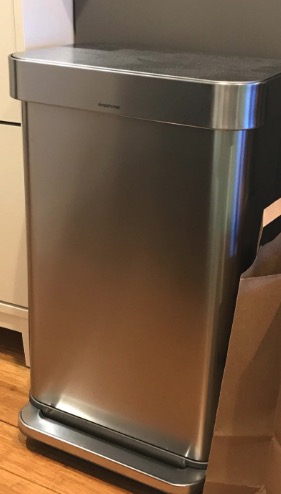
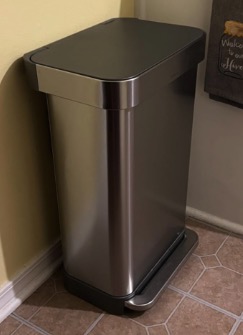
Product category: misc
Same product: yes